2009 Venezuelan constitutional referendum

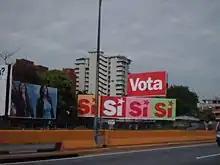
Billboards supporting the "Yes " campaign in Caracas

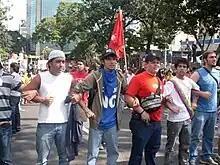
Students protesting against the referendum in Caracas on 19 January 2009

A constitutional referendum was held in Venezuela on 15 February 2009 for voters to approve or reject Amendment No. 1 of the constitution, which abolished term limits for the offices of president, state governors, mayors and National Assembly deputies.